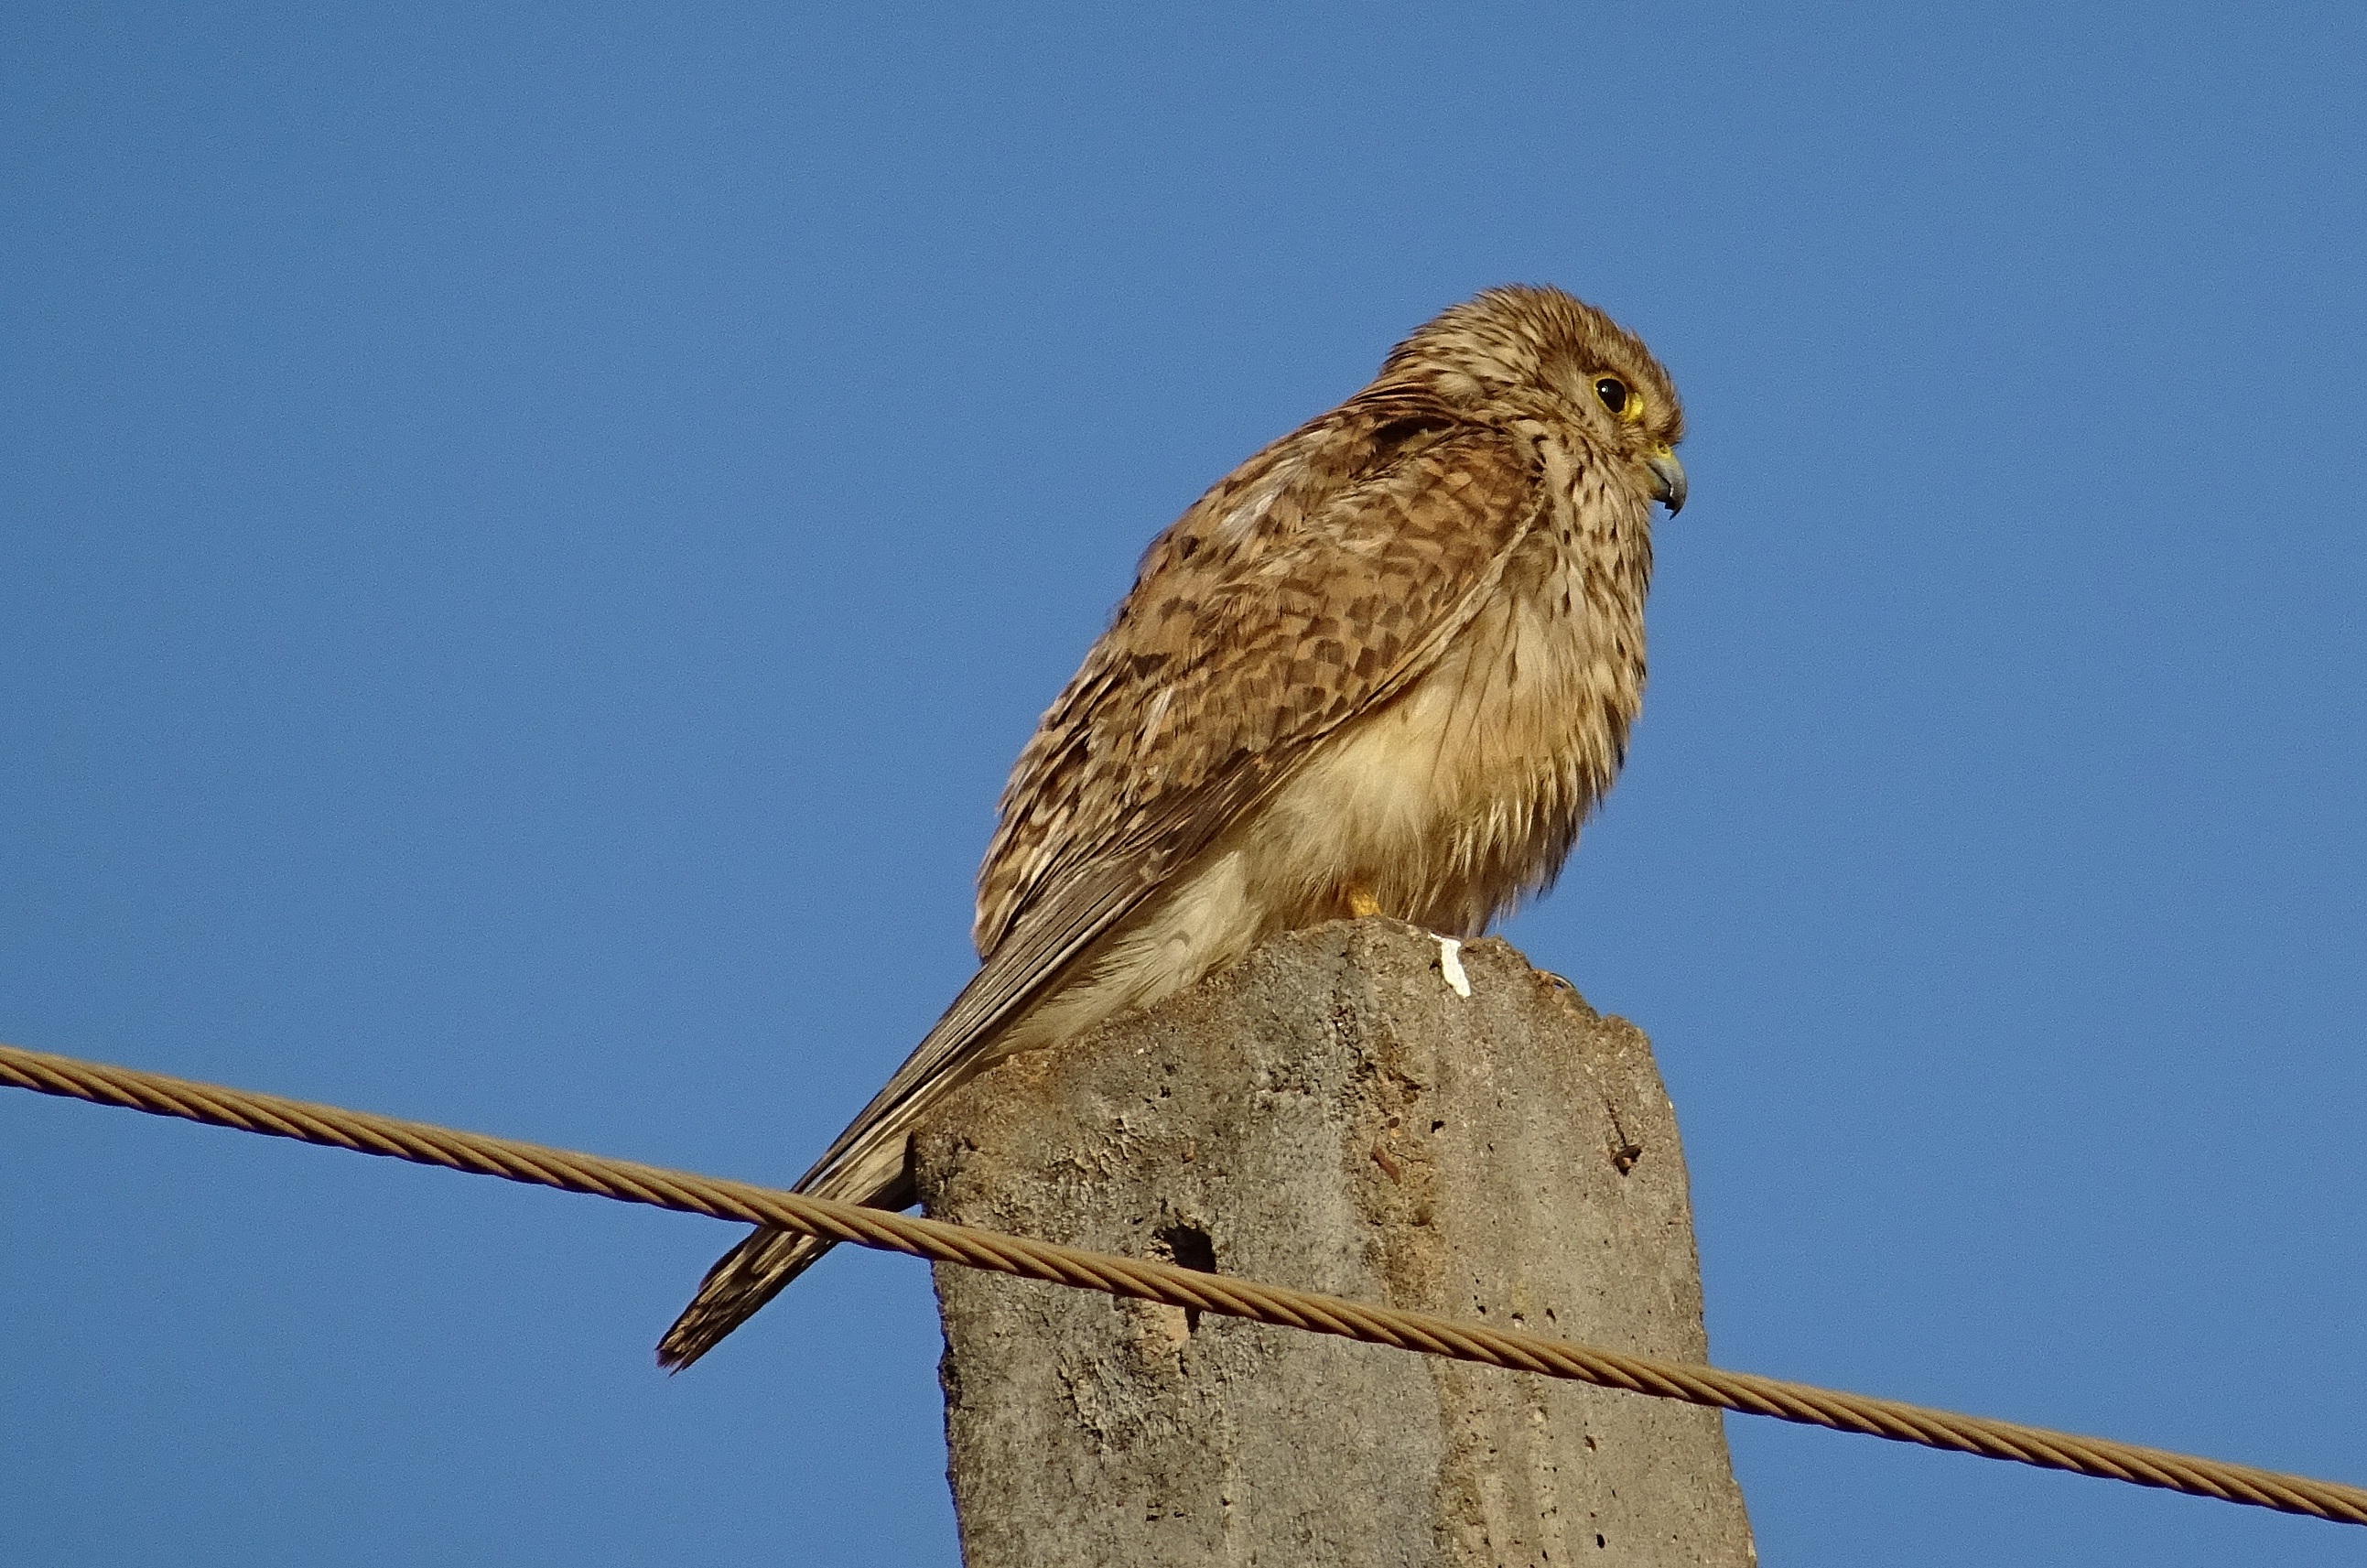
bird, raptor, hunter, predator, common kestrel, female, falco tinnunculus, bird of prey, falconidae, european kestrel, eurasian kestrel, old world kestrel, kestrel, avian, falcon, bhimgadh, karnataka, india